İznik

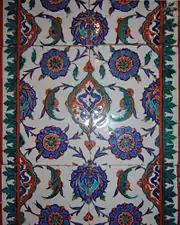
Iznik tiles inside the Selimiye Mosque in Edirne

Iznik's main period of importance came in the 16th century with the development of a pottery and tile making industry. Iznik ceramic tiles (Turkish: "İznik Çini".) were used to decorate many of the mosques designed by Mimar Sinan in Istanbul. However, the ceramics industry declined in the 17th century and İznik was reduced to a minor agricultural settlement when it was bypassed by the railway in the 19th century.